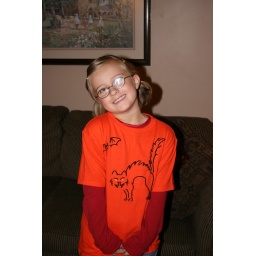
The front of her shirt... It's so cold here I put the red shirt on under it...